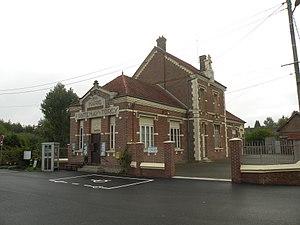
Fontenay-Torcy
Fontenay-Torcy est une commune française située dans le département de l'Oise en région Hauts-de-France.